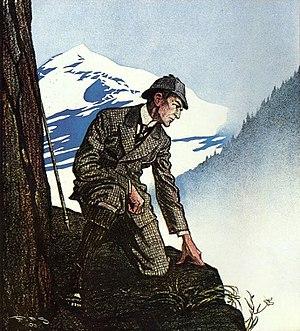
La Maison vide, est l'une des cinquante-six nouvelles d'Arthur Conan Doyle mettant en scène le détective Sherlock Holmes. Elle est parue pour la première fois dans l'hebdomadaire américain Collier's Weekly le 26 septembre 1903, avant d'être regroupée avec d'autres nouvelles dans le recueil Le Retour de Sherlock Holmes.
Arsène Lupin est un personnage de fiction français créé par Maurice Leblanc. Ce gentleman cambrioleur est particulièrement connu pour son talent à user de déguisements et changer d'identité pour commettre ses délits.